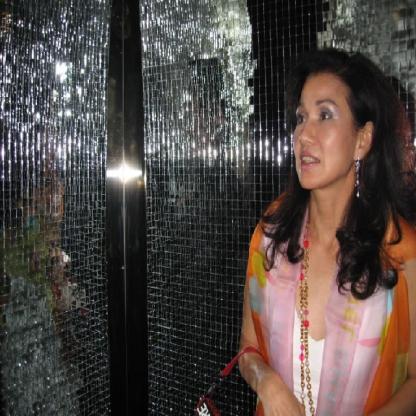
Scene: Indoor